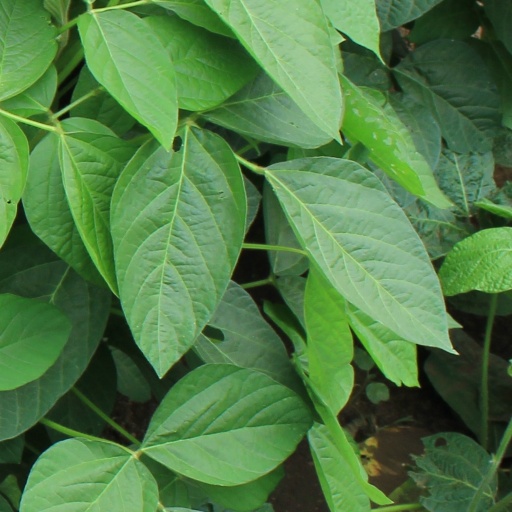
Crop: soybean